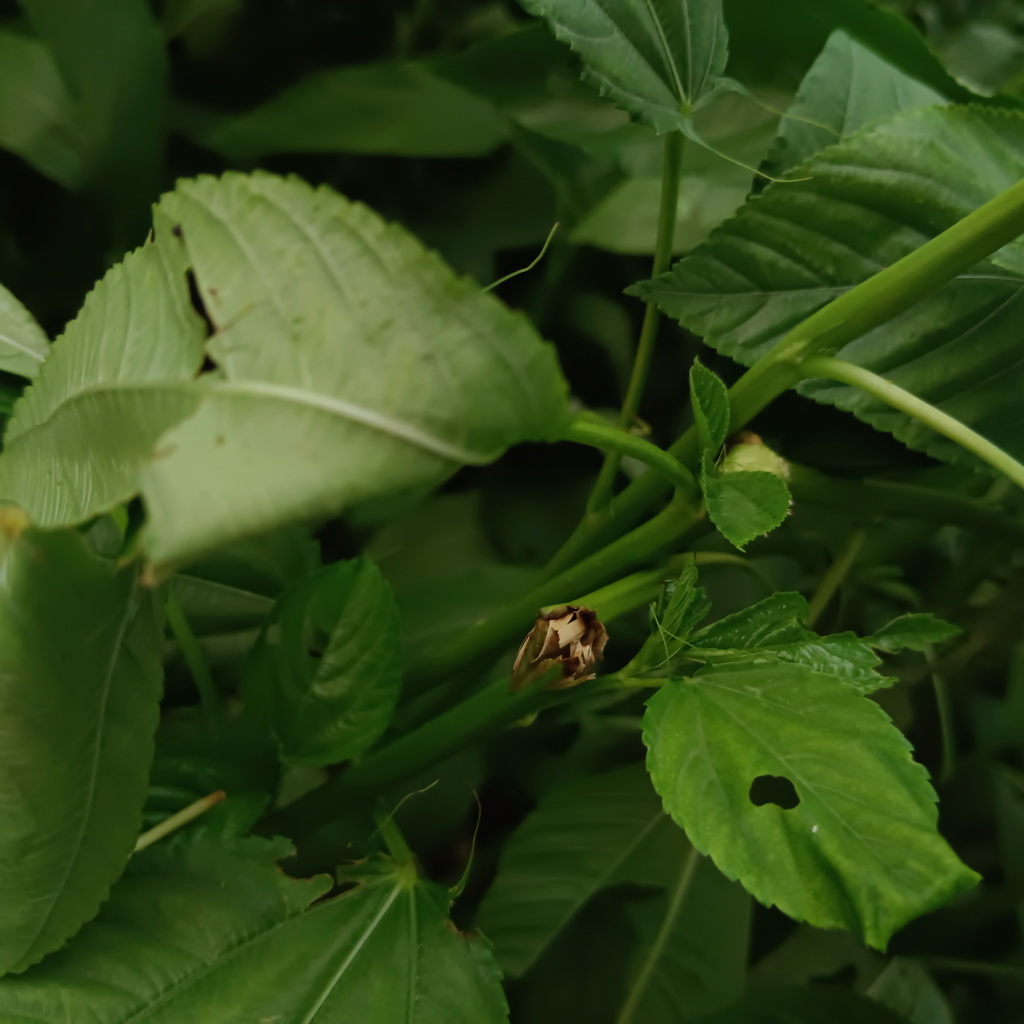
Label: Stem Soft Rot